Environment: real
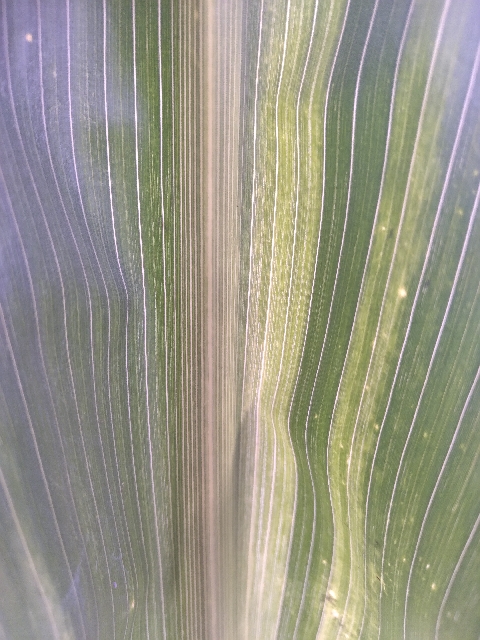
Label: lethal_necrosis